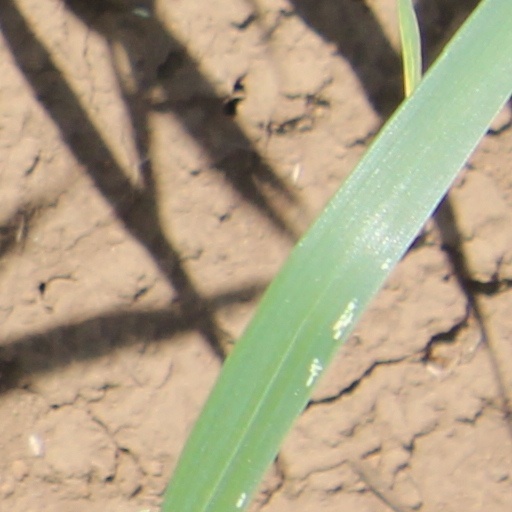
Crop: wheat